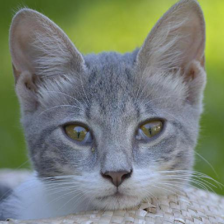
Label: animals